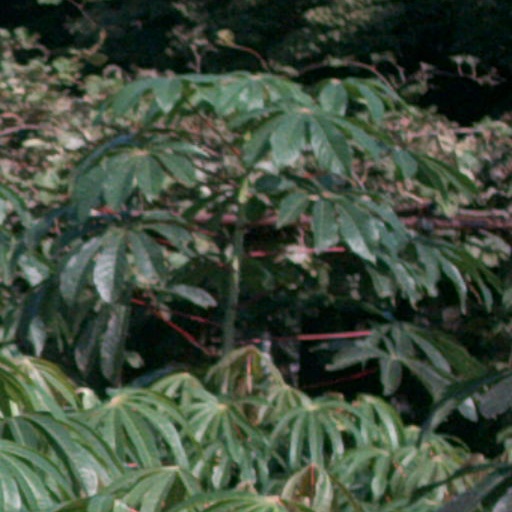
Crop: cassava